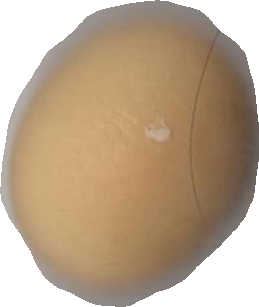
Variety: Dega